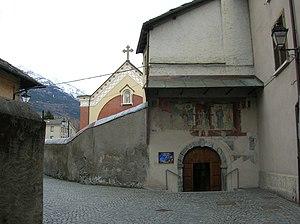
Les Sœurs de Saint Joseph d'Aoste forment une congrégation religieuse féminine enseignante, hospitalière et missionnaire de droit pontifical faisant partie de la fédération italienne des sœurs de Saint Joseph.